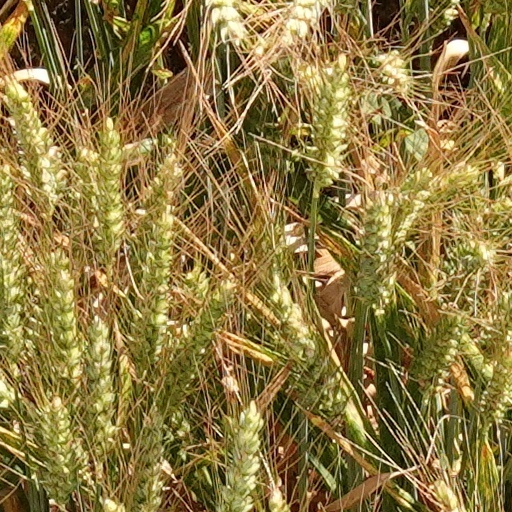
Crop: wheat